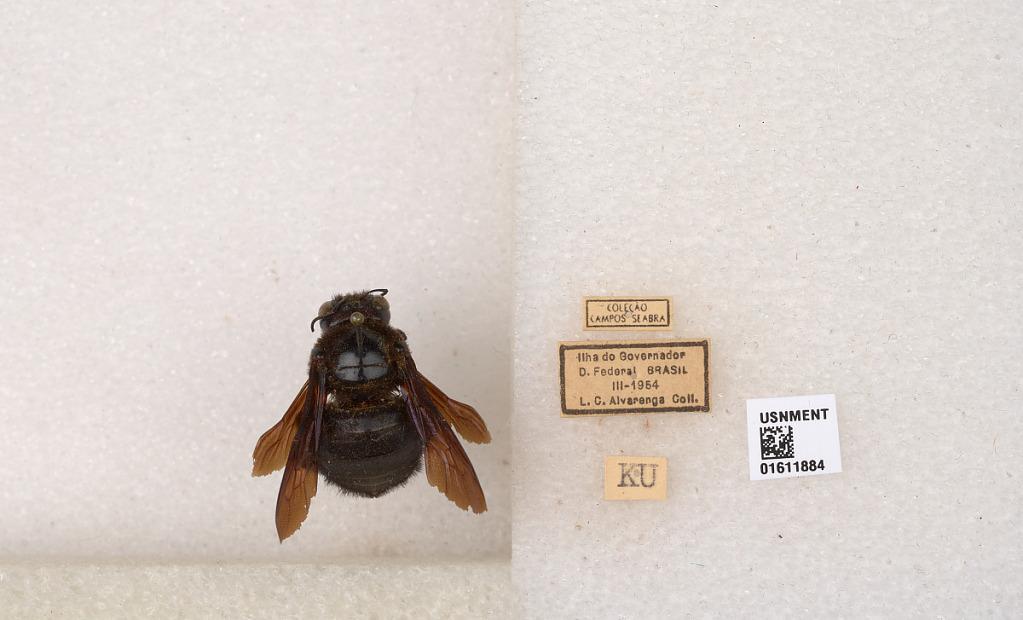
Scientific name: Xylocopa
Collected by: A. Wille
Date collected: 1954-3-1
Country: Brazil
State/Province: Rio de Janeiro
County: Rio de Janeiro
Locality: Ilha do Governador